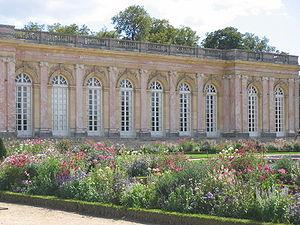
1680 :